Kings Norton railway station

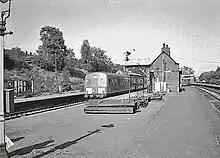
Kings Norton station in 1967

The current Kings Norton station is the second station to be built in the Kings Norton area. The original Lifford railway station (the first of three stations to bear the Lifford name) was the first. The station opened in 1849 as part of the Birmingham and Gloucester mainline to Birmingham Camp Hill terminus (later to Curzon Street).